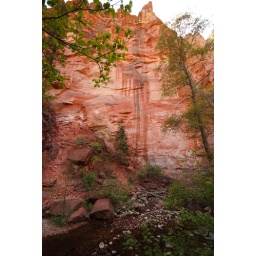
The red in the stone is from iron deposits